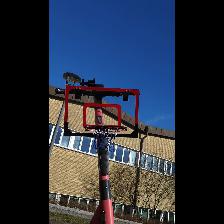
Label: NonHuman